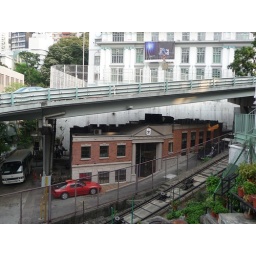
house under the highway